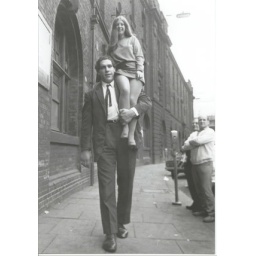
Andre walking down street in 1969 with girl on shoulder.